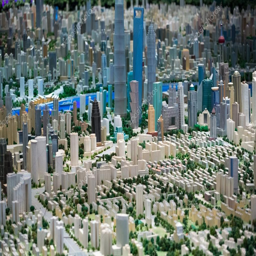
3d model of the city -- stock photo #